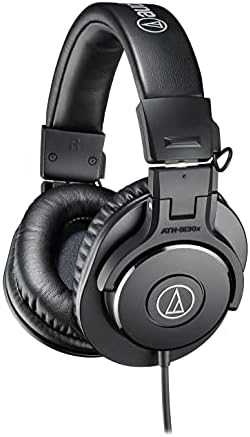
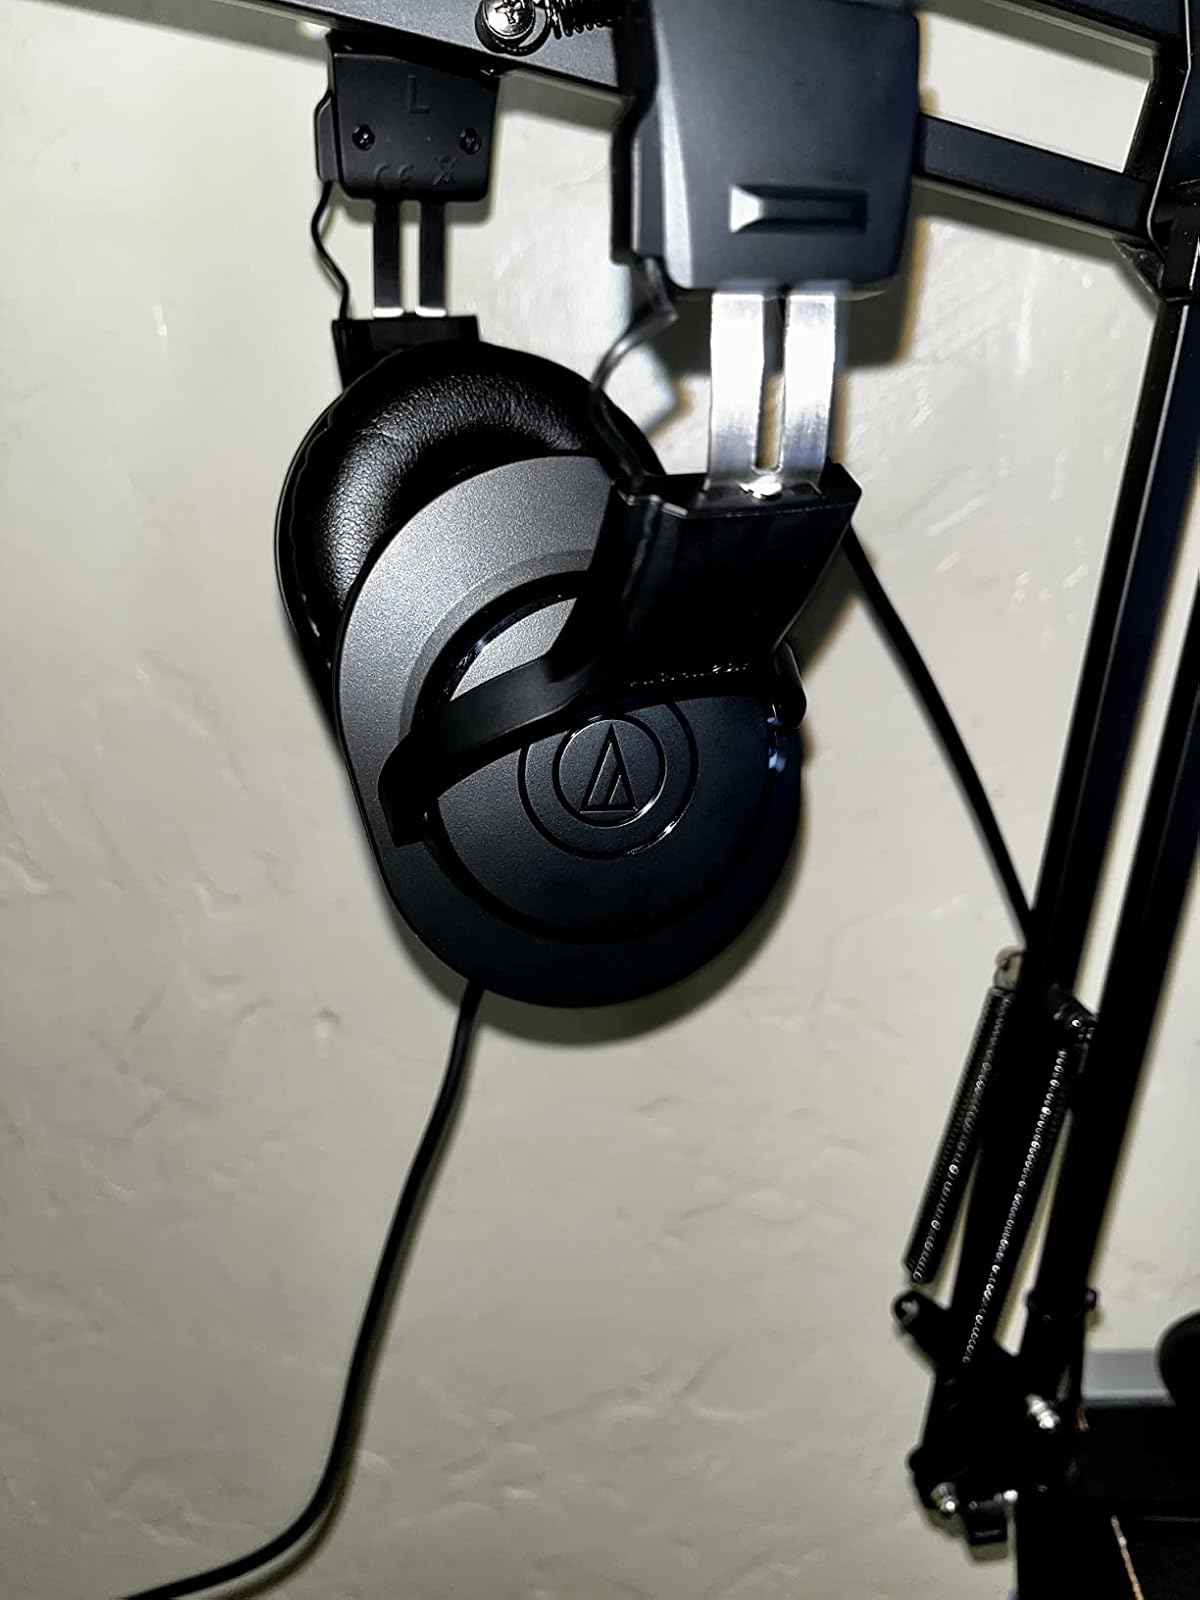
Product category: headphones
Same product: no